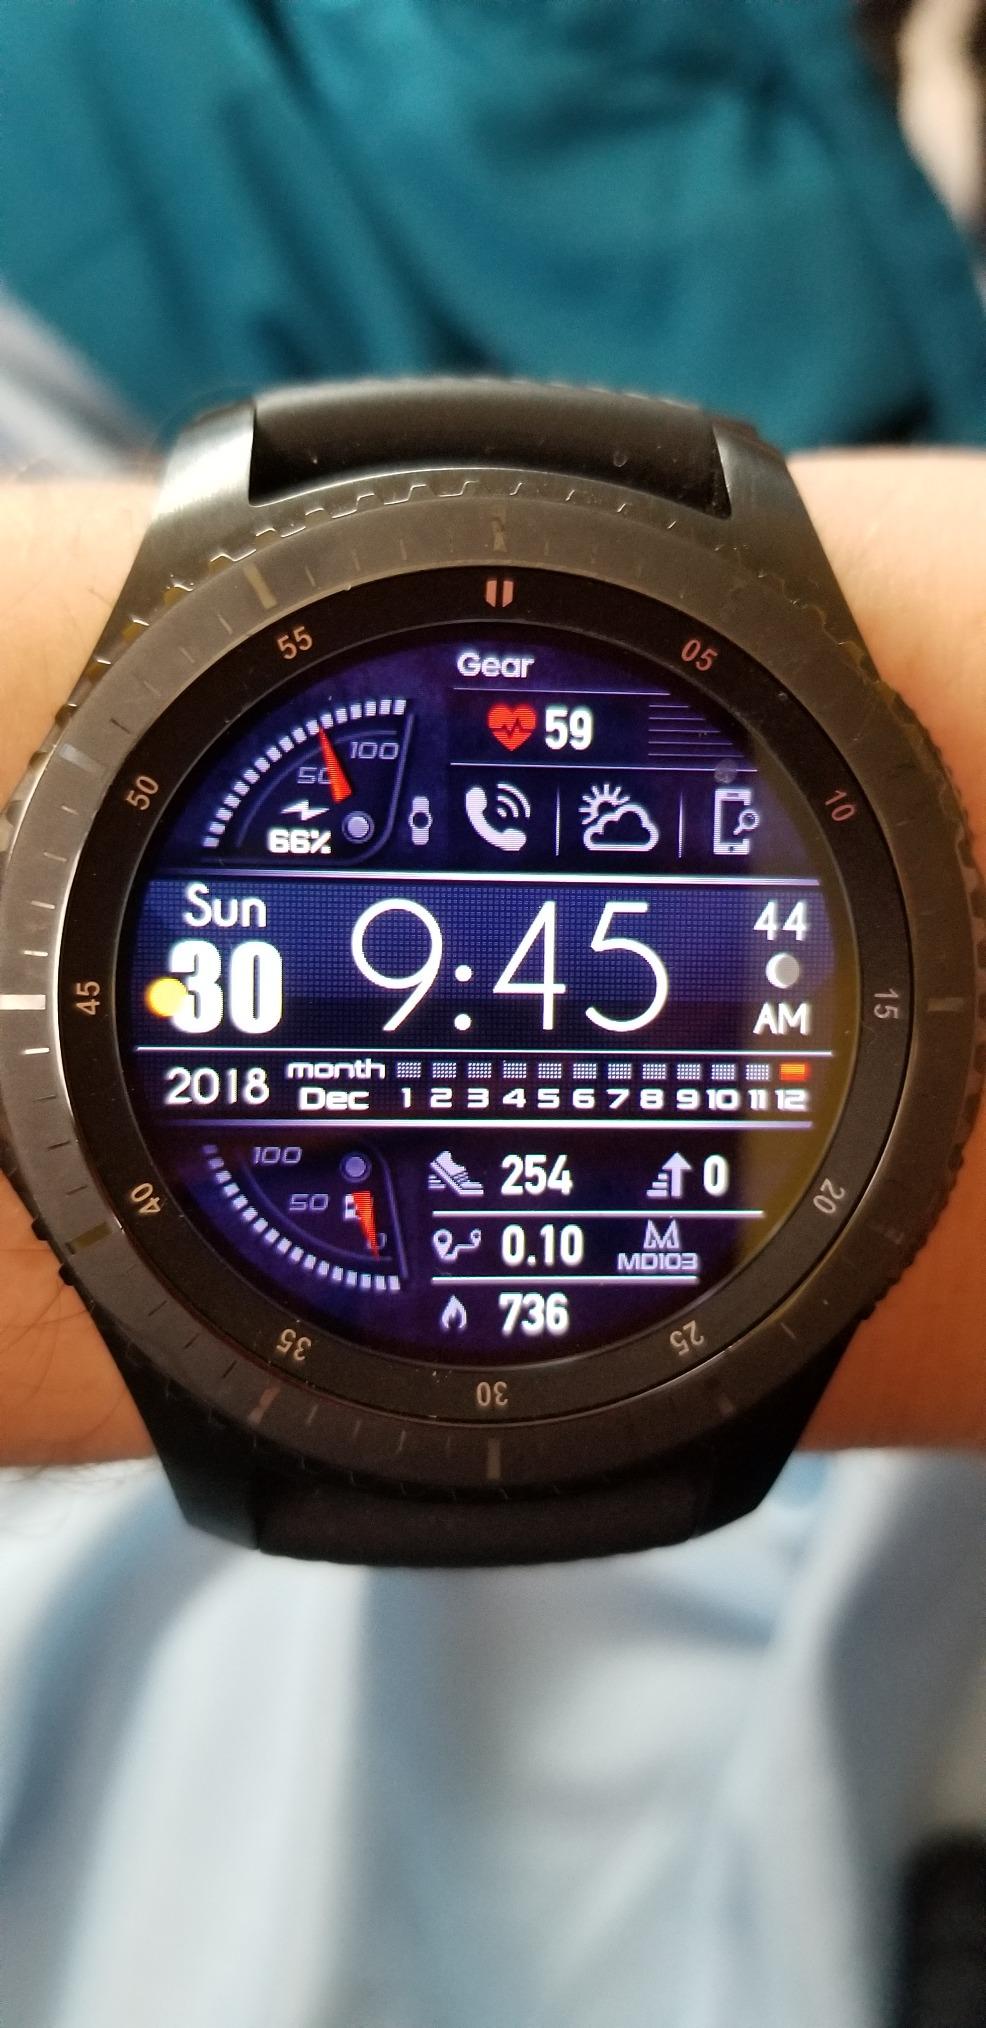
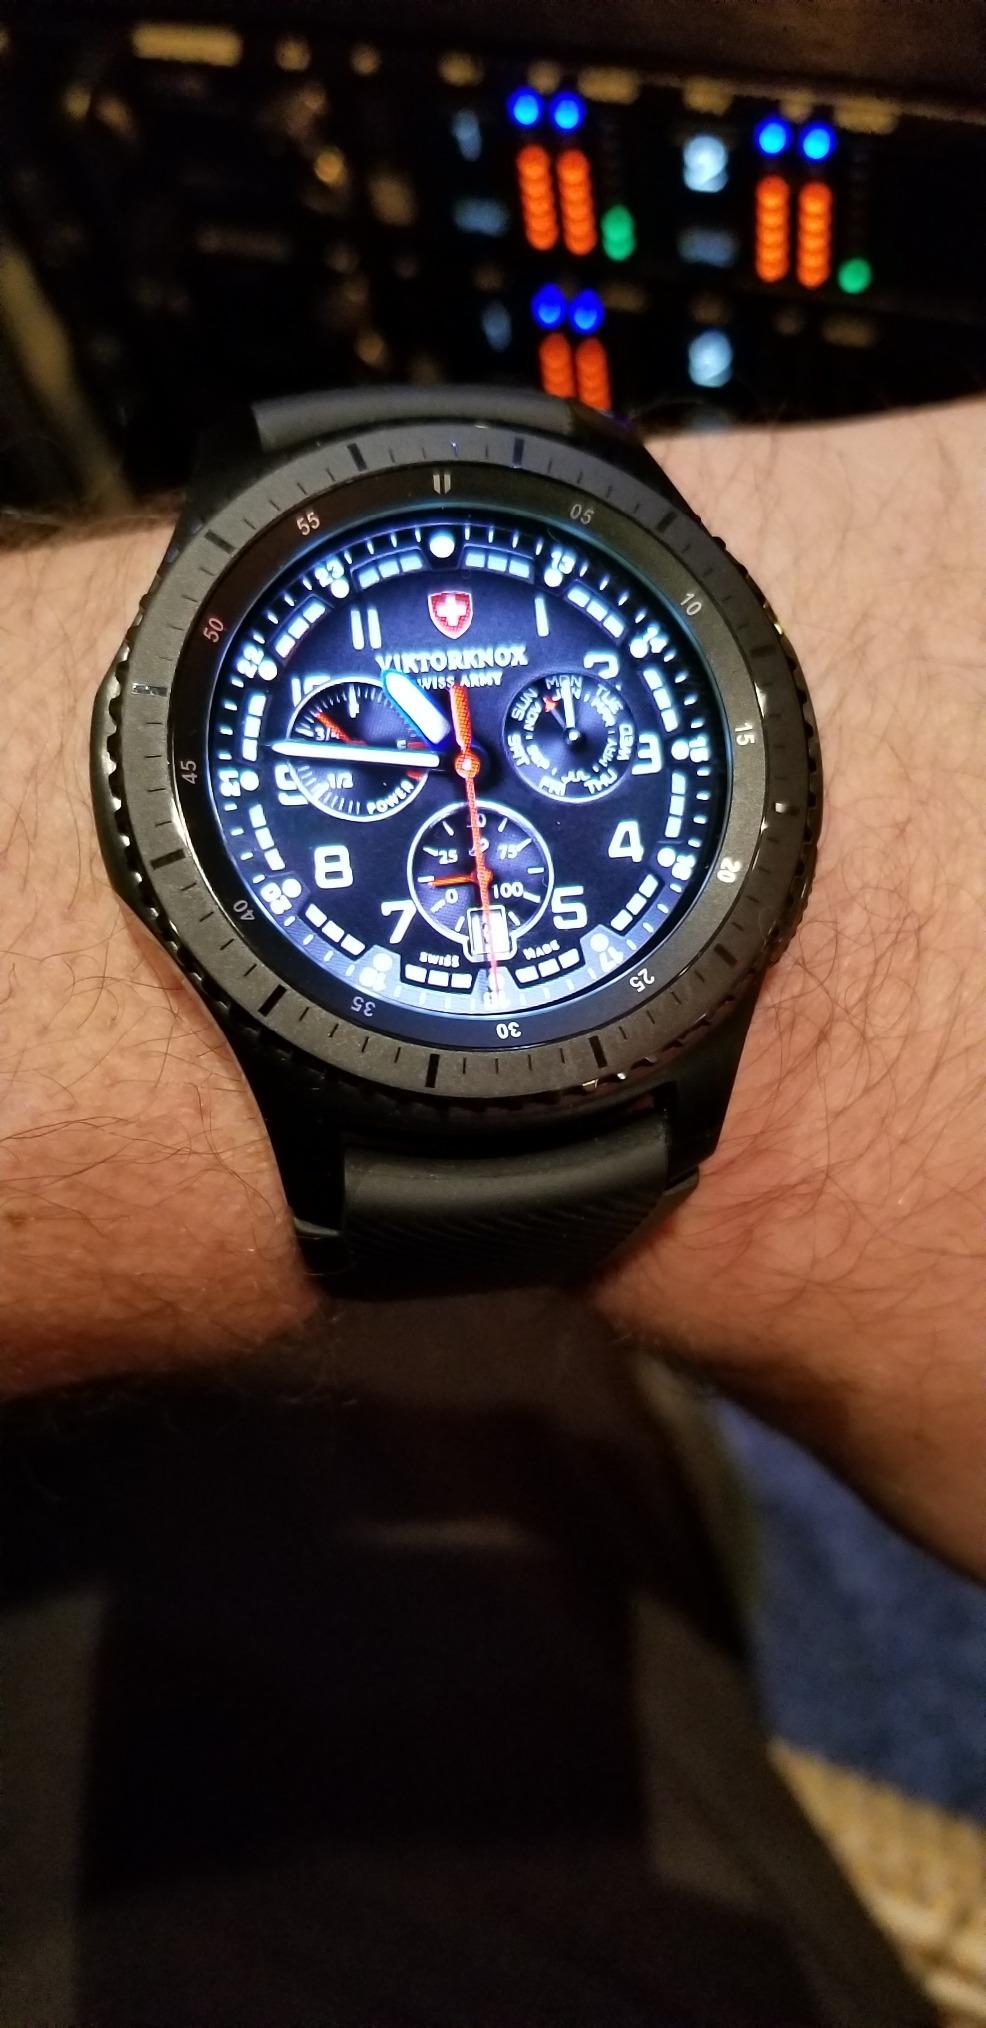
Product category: smartwatch
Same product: yes